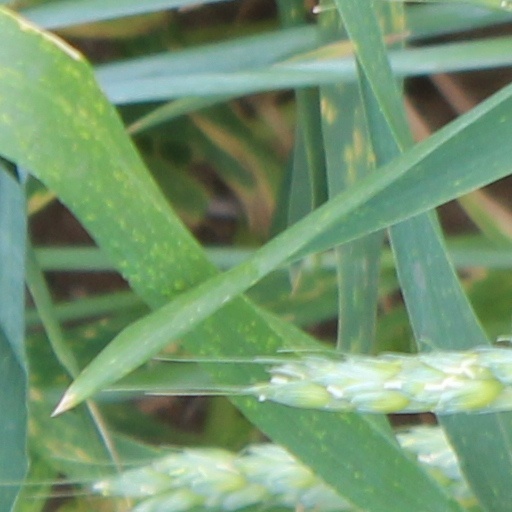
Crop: wheat